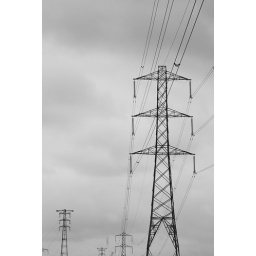
masts in black and white